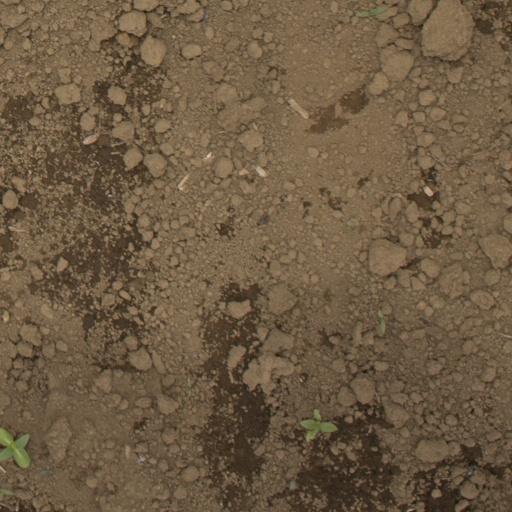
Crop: Jerusalem artichoke